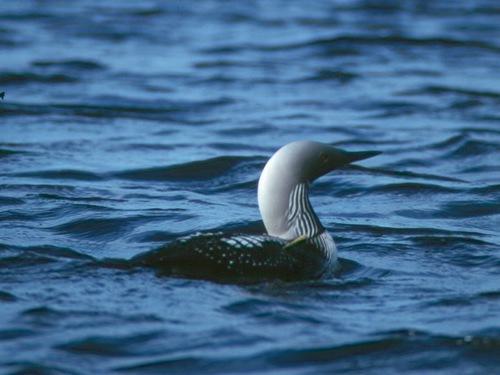
A photo of a pacific loon